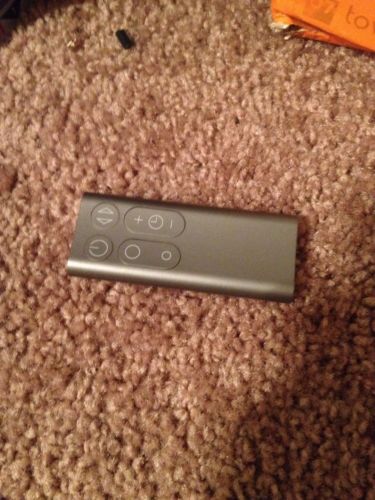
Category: fan